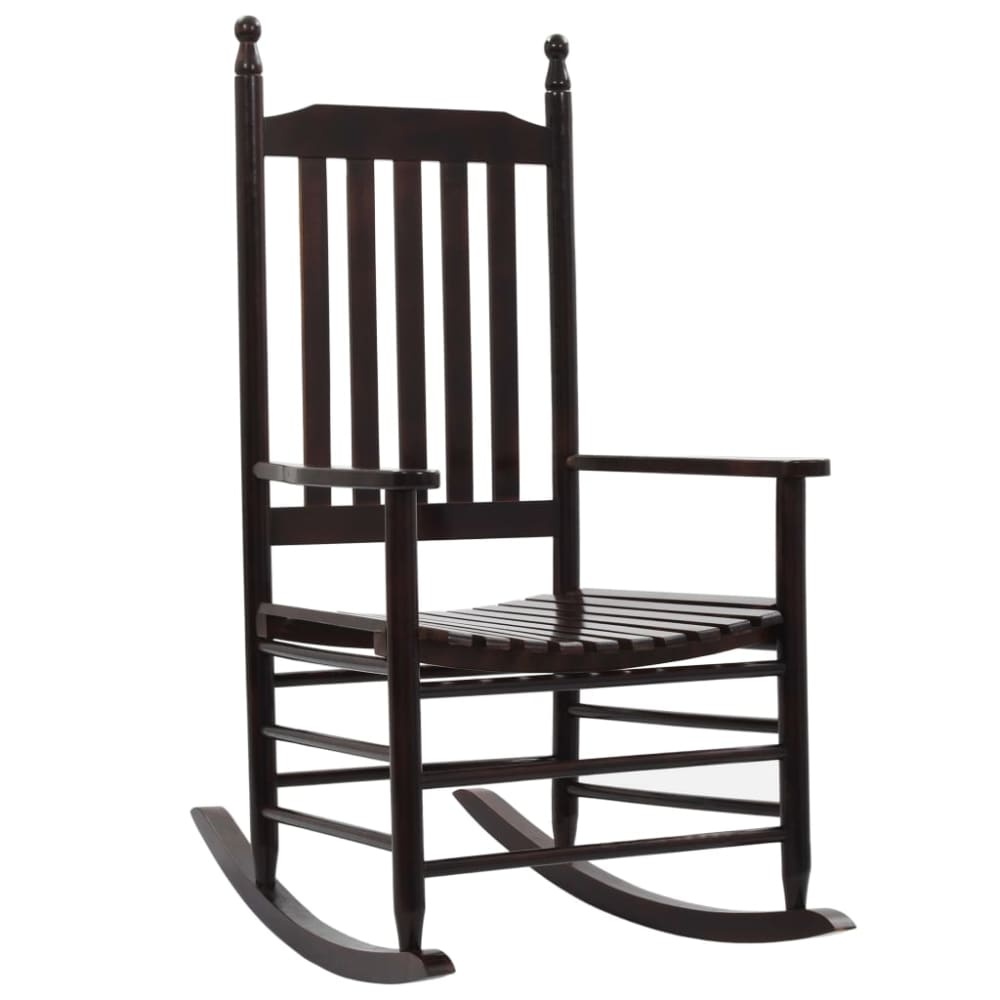
Rocking Chair with Curved Seat Brown Poplar Wood Gl162569
Brand: GOAUAD
Specifications: • Colour: Brown • Material: Poplar Hardwood • Dimensions: 60 x 82 x 114cm(W x D x H) • Seat Width: 50cm • Seat Depth: 50cm • Backrest Height: 80cm • Seat Height from the Ground: 44cm • Armrest Height from the Ground: 64Cm Package Includes: • 1 x Rocking Chair with Curved Seat Brown Poplar Wood
Category: Furniture > Chairs > Rocking Chairs